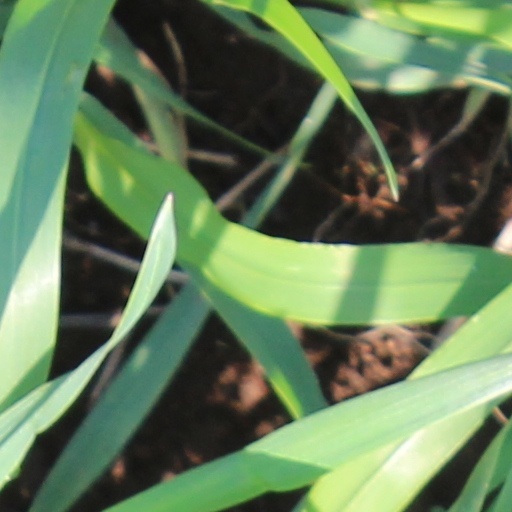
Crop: wheat